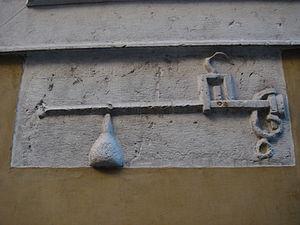
Une balance, du latin bis et lanx, est un instrument de mesure qui sert à évaluer des masses par comparaison avec des « poids », dans le langage courant, ou « masses marquées » dont les masses sont connues.